Liberating Revolution (Venezuela)

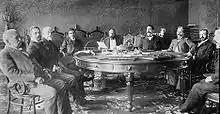
Cipriano Castro and his presidential cabinet

The main leader of the uprising, Manuel Antonio Matos, planned and directed the initial operations from the island of Trinidad, managing to convince several local warlords dissatisfied with the government to join the fight.